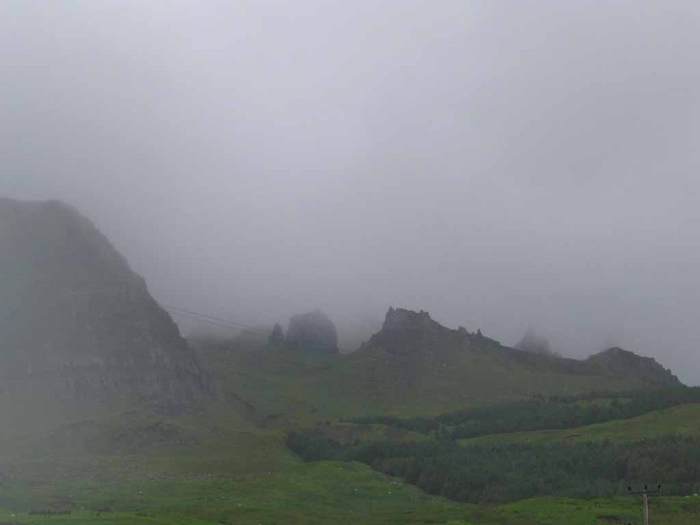
Label: not_food